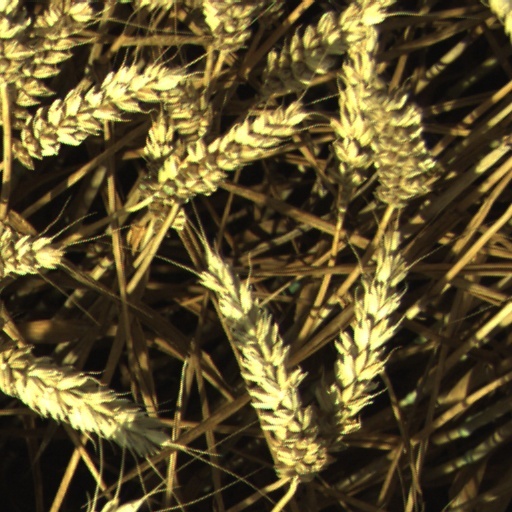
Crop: wheat